The Covenant (2006 film)

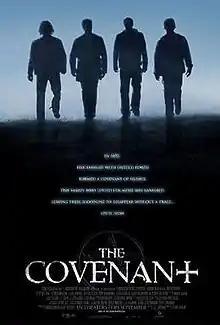
Theatrical release poster

The Covenant is a 2006 American dark fantasy horror film directed by Renny Harlin and written by J. S. Cardone. The film stars Steven Strait, Sebastian Stan, Laura Ramsey, Taylor Kitsch, Jessica Lucas, Toby Hemingway, and Chace Crawford.